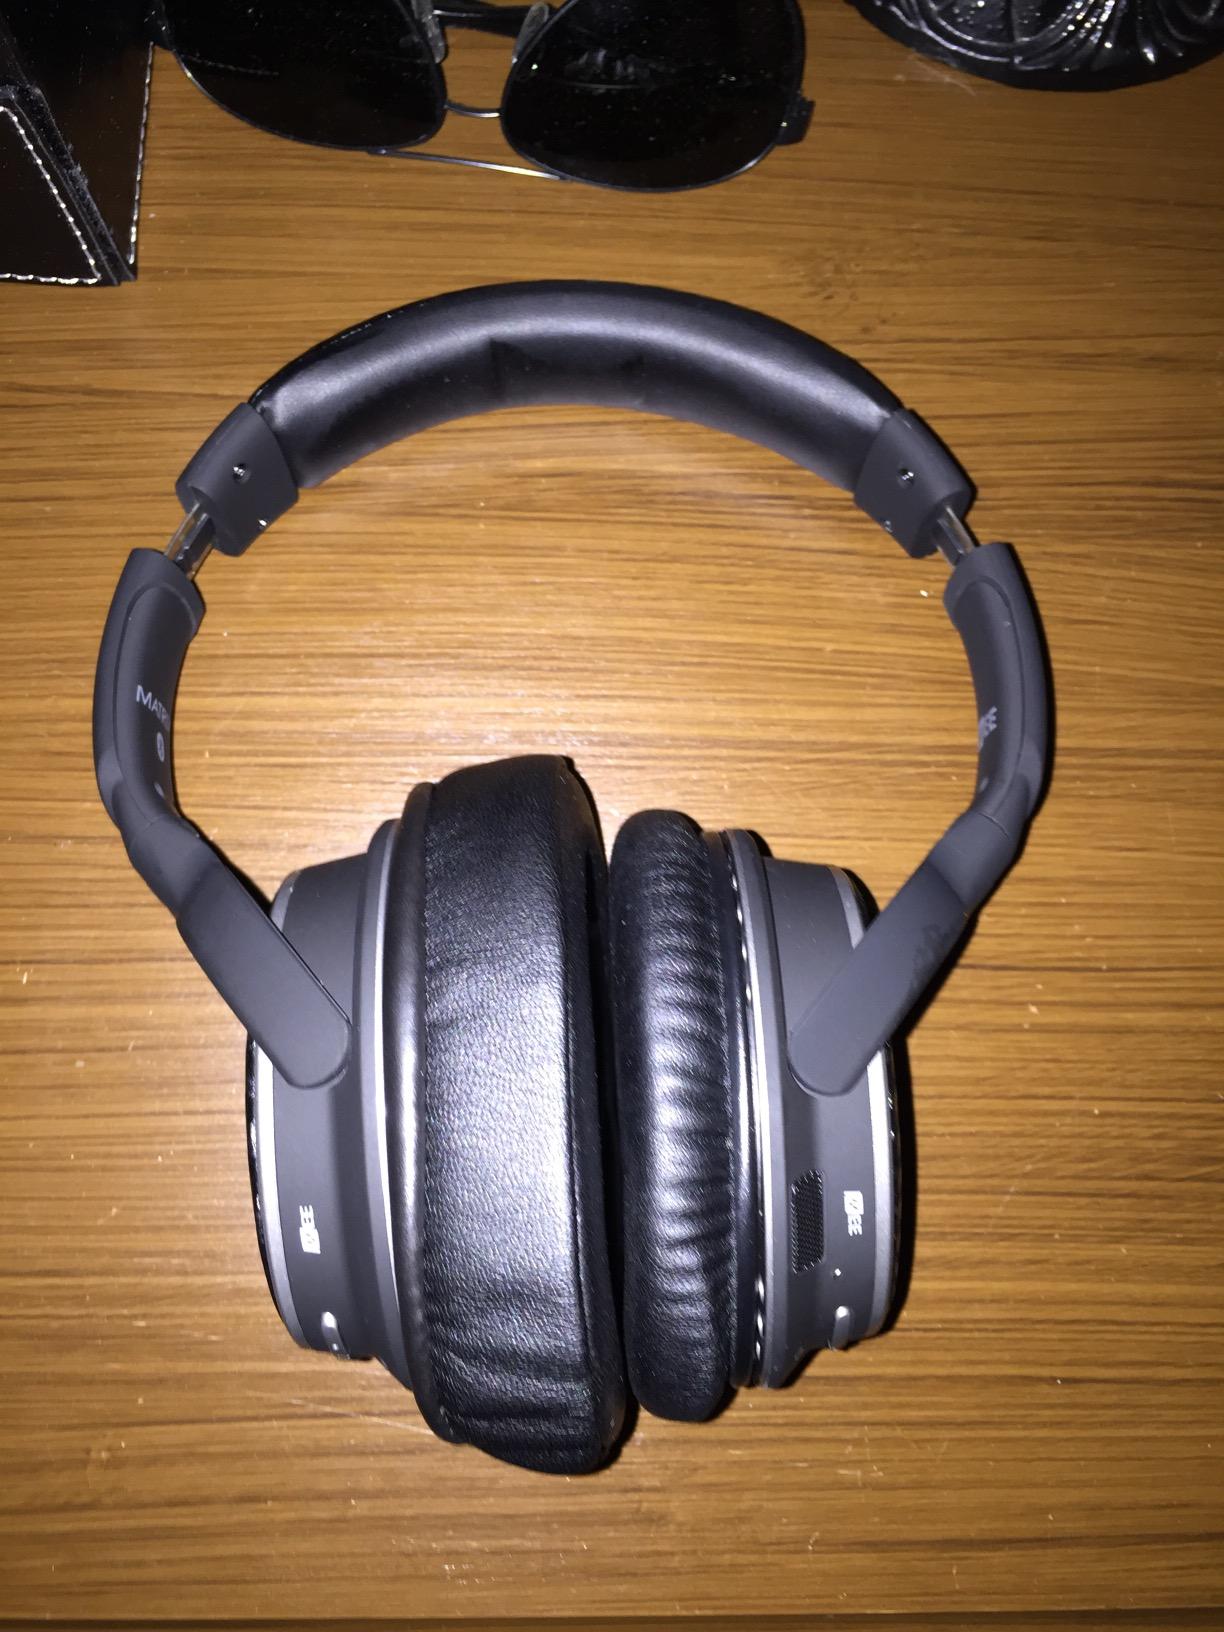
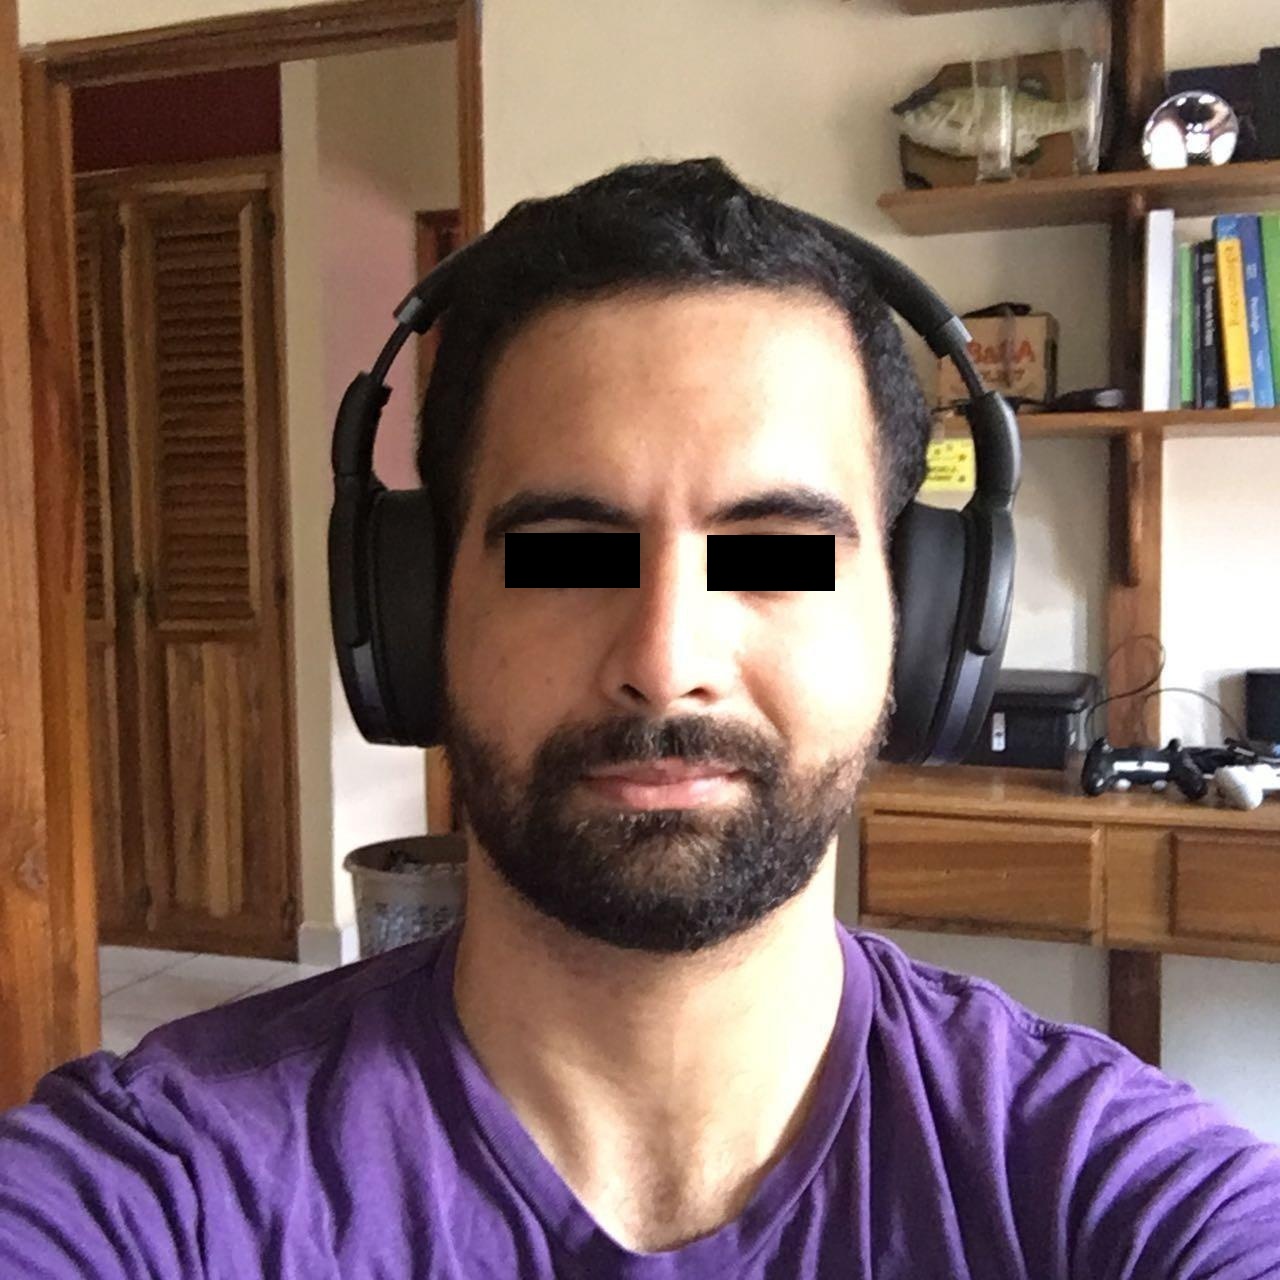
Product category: headphones
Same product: no